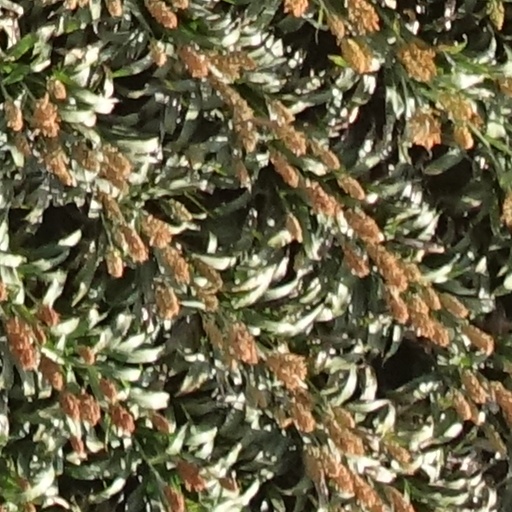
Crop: sorghum